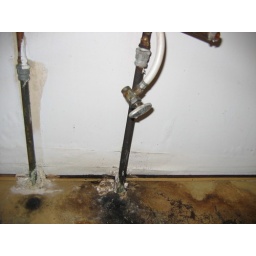
2nd floor kitchen plumbing in tact